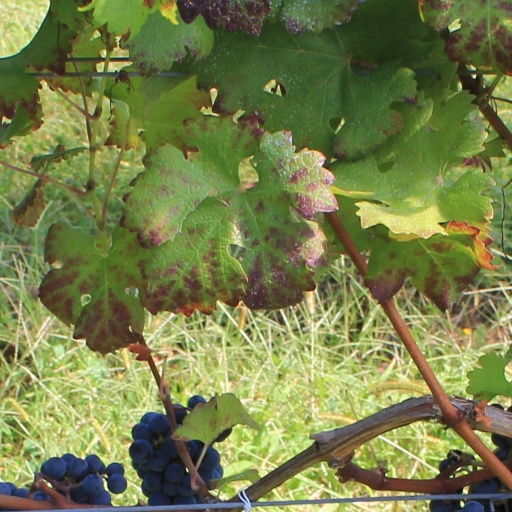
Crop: grape